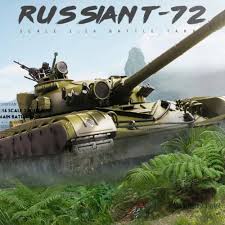
Label: T-72